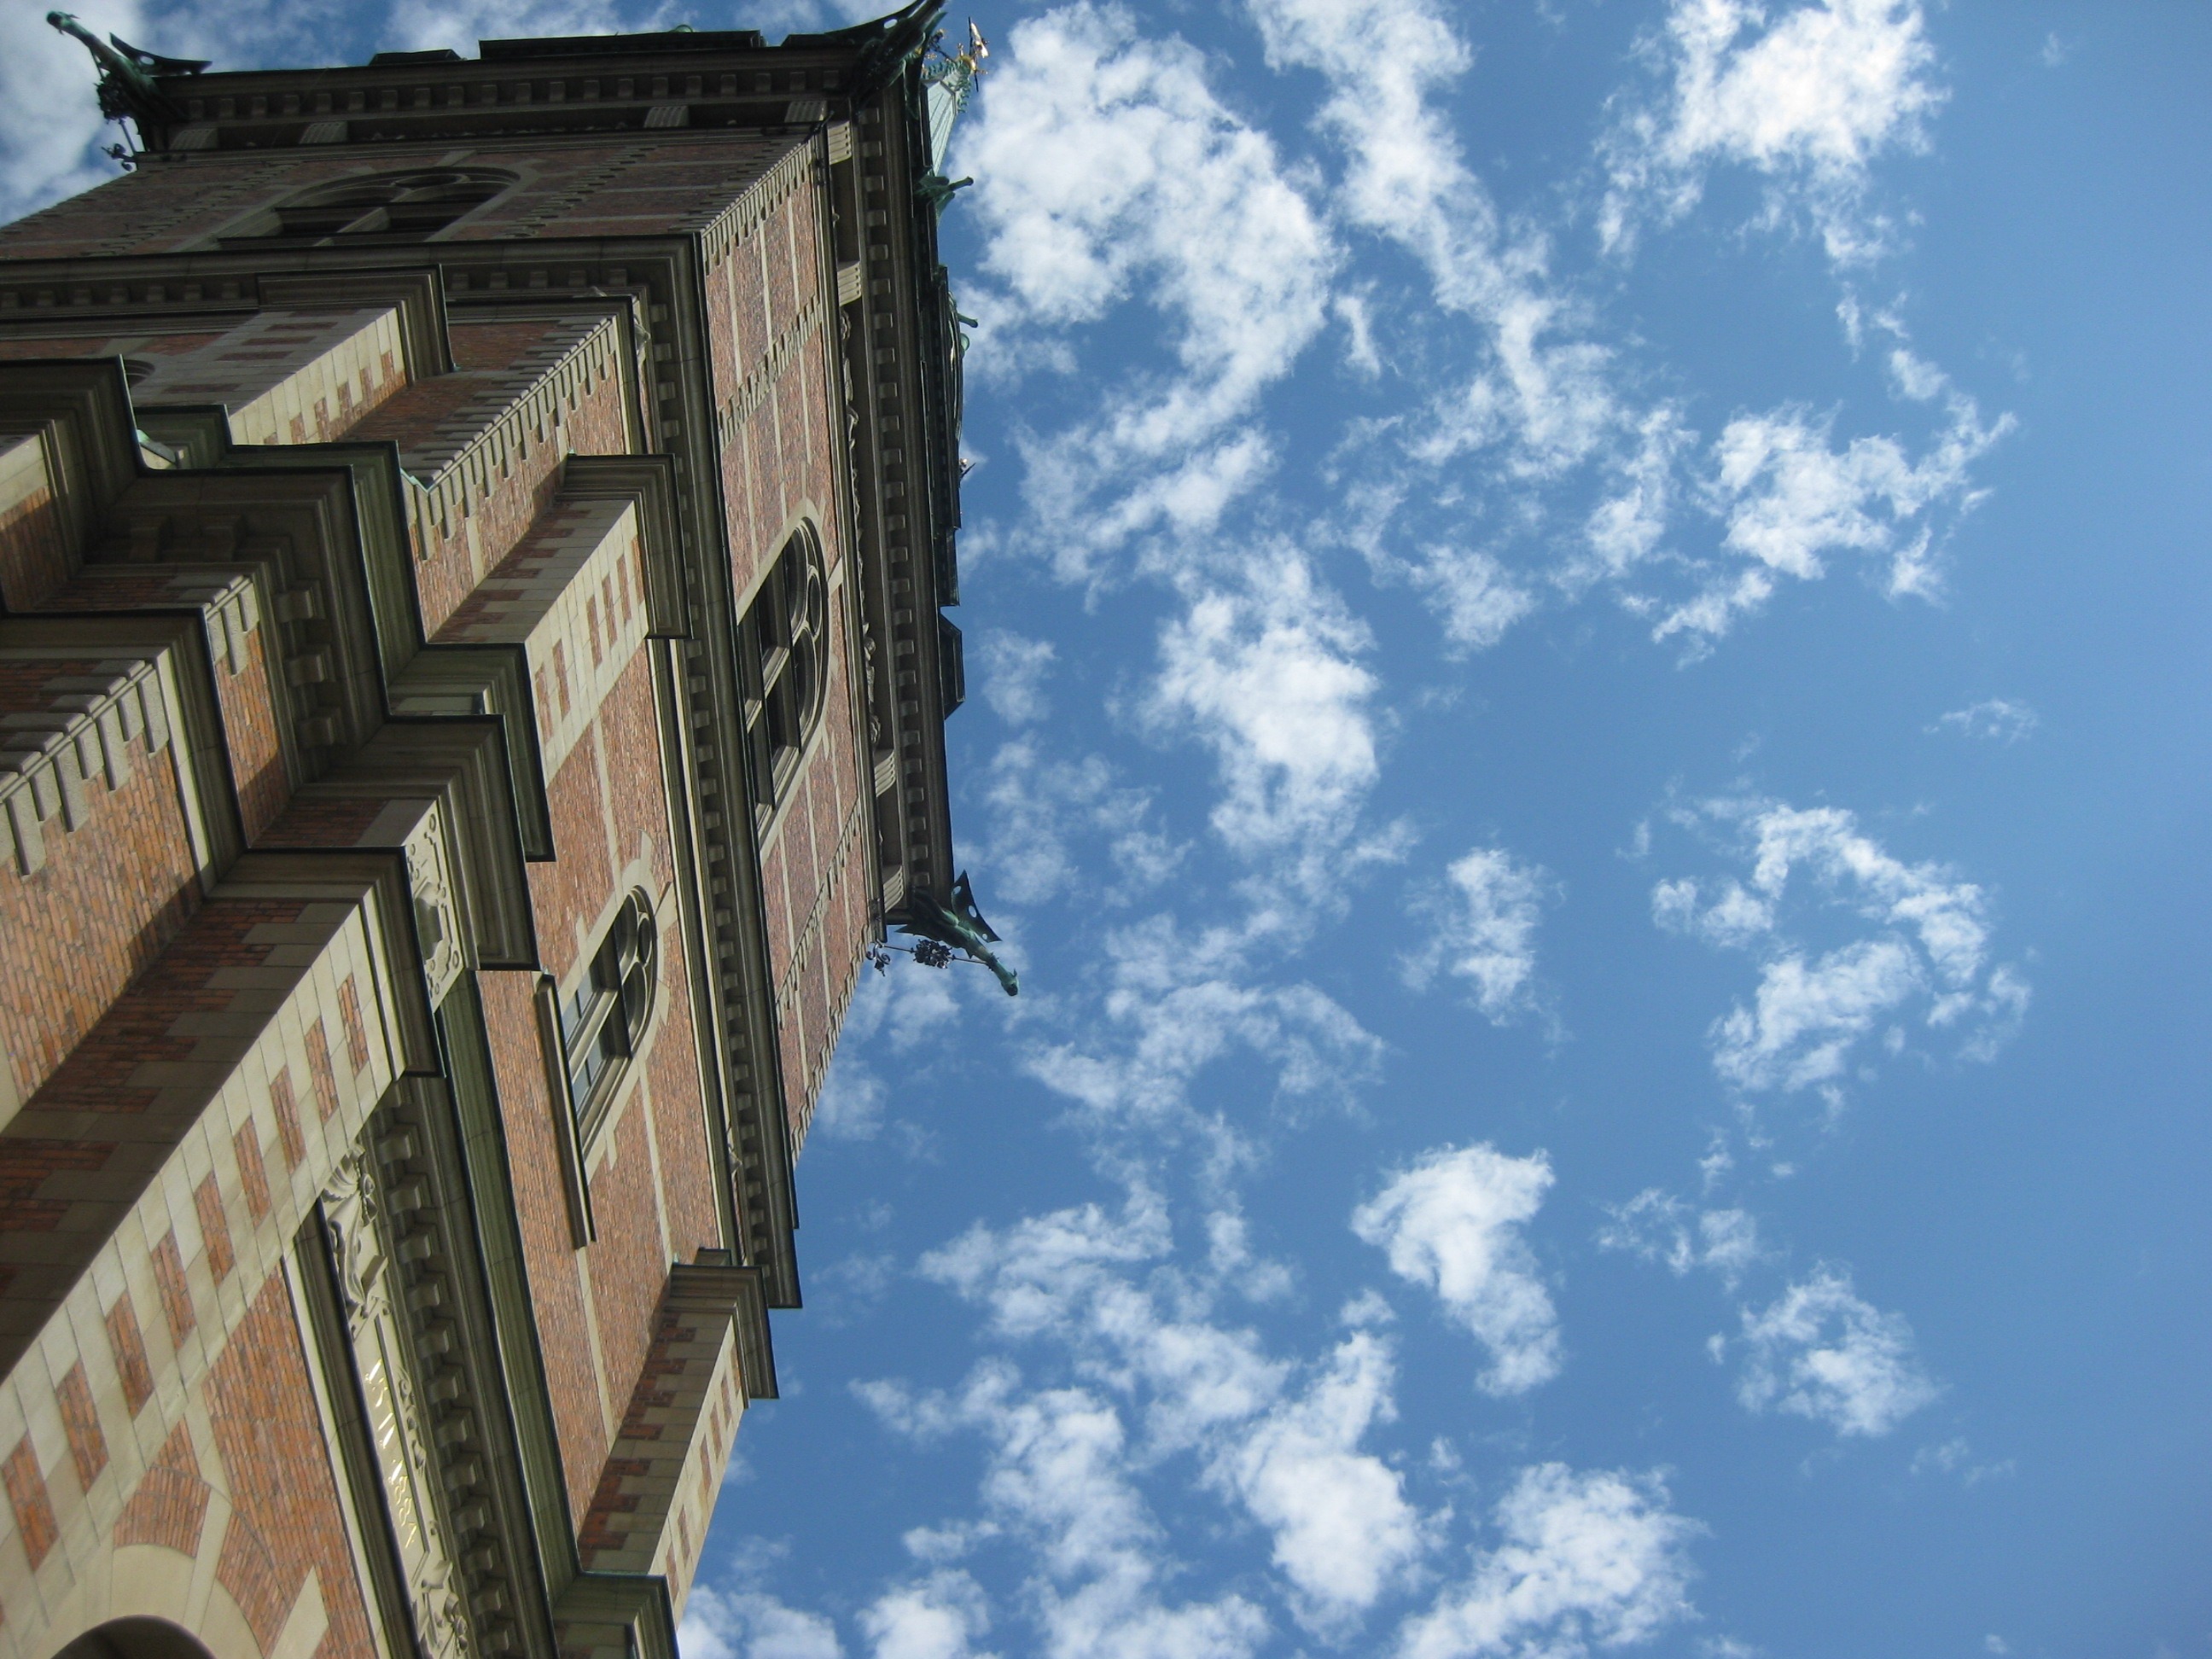
cloud, sky, sun, sunlight, skyscraper, tower, facade, blue, clouds, spire, steeple, stockholm